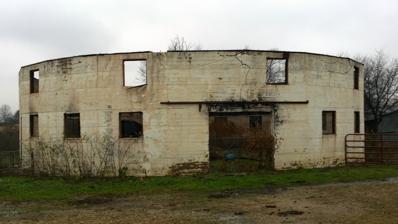
Building: Hines Round Barn
Country: United States of America
Year built: 1913
United States historic place Hines Round Barn U.S. National Register of Historic Places Photo in January 2015 Show map of Oklahoma Show map of the United States Location 401 S. Adams St., Sallisaw, Oklahoma Coordinates 35°26′55″N 94°47′17″W / 35.44861°N 94.78806°W / 35.44861; -94.78806 Area less than one acre Built 1913 Built by McCalman, Jerome NRHP reference No. 84003432 Added to NRHP March 8, 1984 The Hines Round Barn in Sallisaw, Oklahoma , also known as Williams Barn , is a round barn that was built in 1913 for W.R. Hines.  It was listed on the National Register of Historic Places in 1984. It is approximately round, but in fact is multi-sided, having 20 approximately 10 feet (3.0 m) straight wall sections.  Its roof was supported in the center by a circular scaffolding inside the barn.  In 1983 the barn was about 200 feet (61 m) in circumference, had white walls, and had a silver-painted corrugated metal roof. References